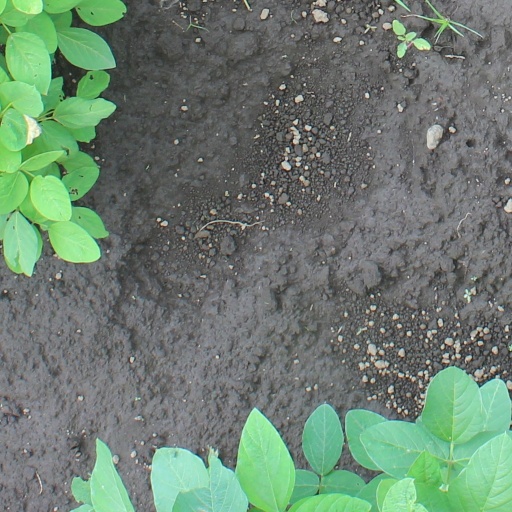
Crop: soybean